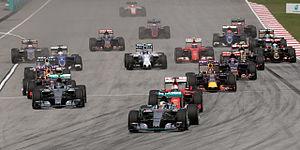
Le championnat du monde de Formule 1 2015, 66ᵉ édition du championnat du monde de Formule 1 comporte dix-neuf Grands Prix. Il débute le 15 mars 2015 à Melbourne en Australie et s'achève le 29 novembre 2015 à Abou Dabi aux Émirats arabes unis.
Le Grand Prix automobile de Malaisie 2015, disputé le 29 mars 2015 sur le circuit international de Sepang, est la 918ᵉ épreuve du championnat du monde de Formule 1 courue depuis 1950, la dix-septième disputée à Sepang depuis 1999, et la seconde manche du championnat 2015.